Tabassum Adnan

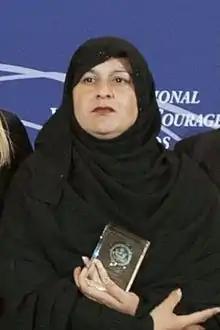

Tabassum Adnan (Urdu: تبسم عدنان; born 1977) is a Pakistani women's rights activist from the Swat Valley. She won the U.S. State Department's 2015 International Women of Courage Award for her efforts in seeking justice for Pakistani women.